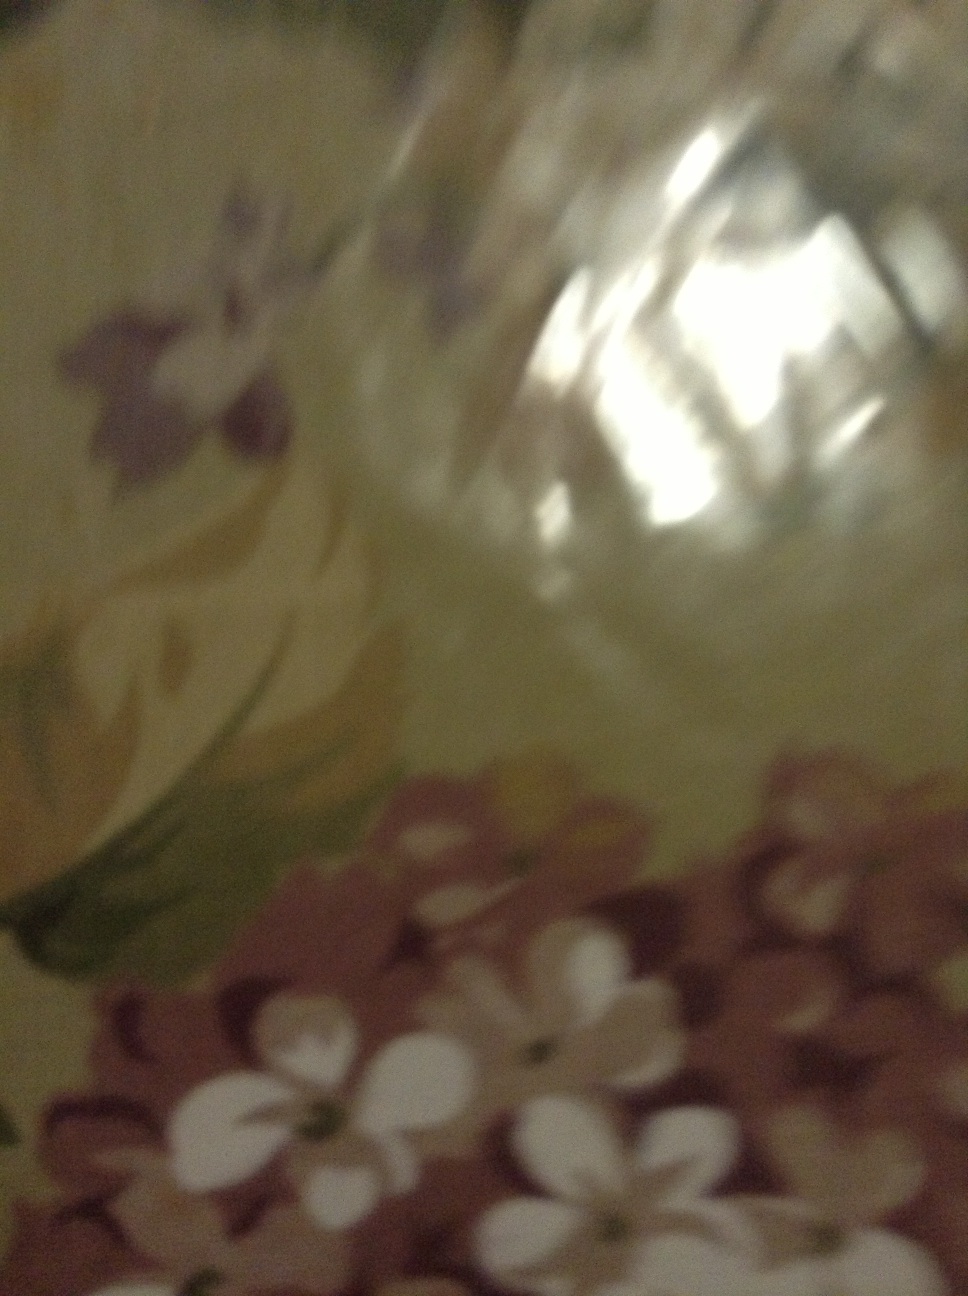Question: How much is that bill please?
Answer: unanswerable